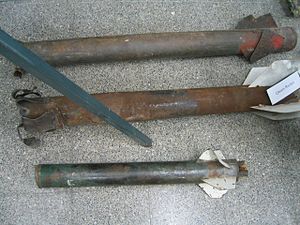
Qassam-raket
Rester fra forskellige rakettyper.
En Qassam-raket er en simpel raket af stål fyldt med sprængstof, produceret af Hamas.